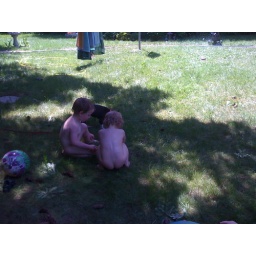
Two babies playin in the water after eating messy cake.